Arnex-sur-Nyon

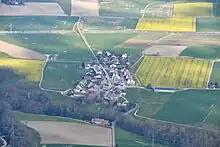
Arnex-sur-Nyon

Arnex-sur-Nyon (literally "Arnex on Nyon") is a municipality in the district of Nyon in the canton of Vaud in Switzerland.